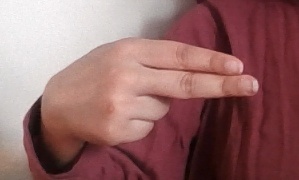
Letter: ain